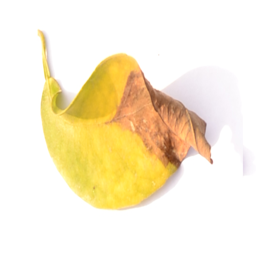
Plant part: leaf
Disease: black_spot